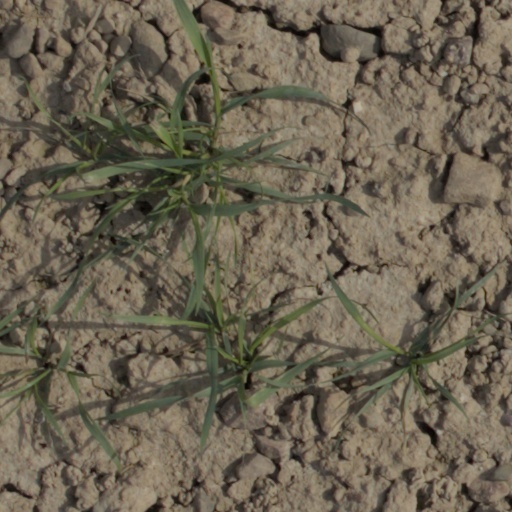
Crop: wheat